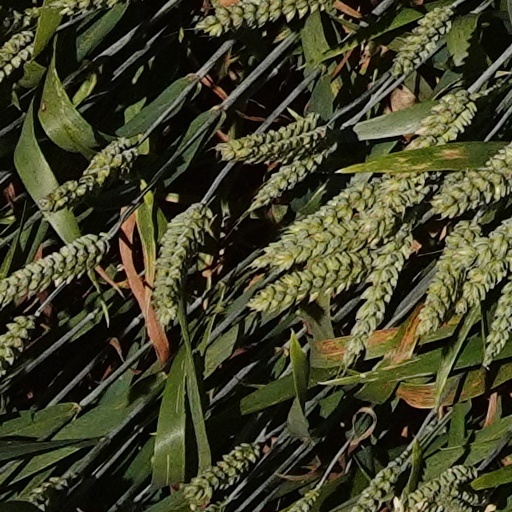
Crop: wheat